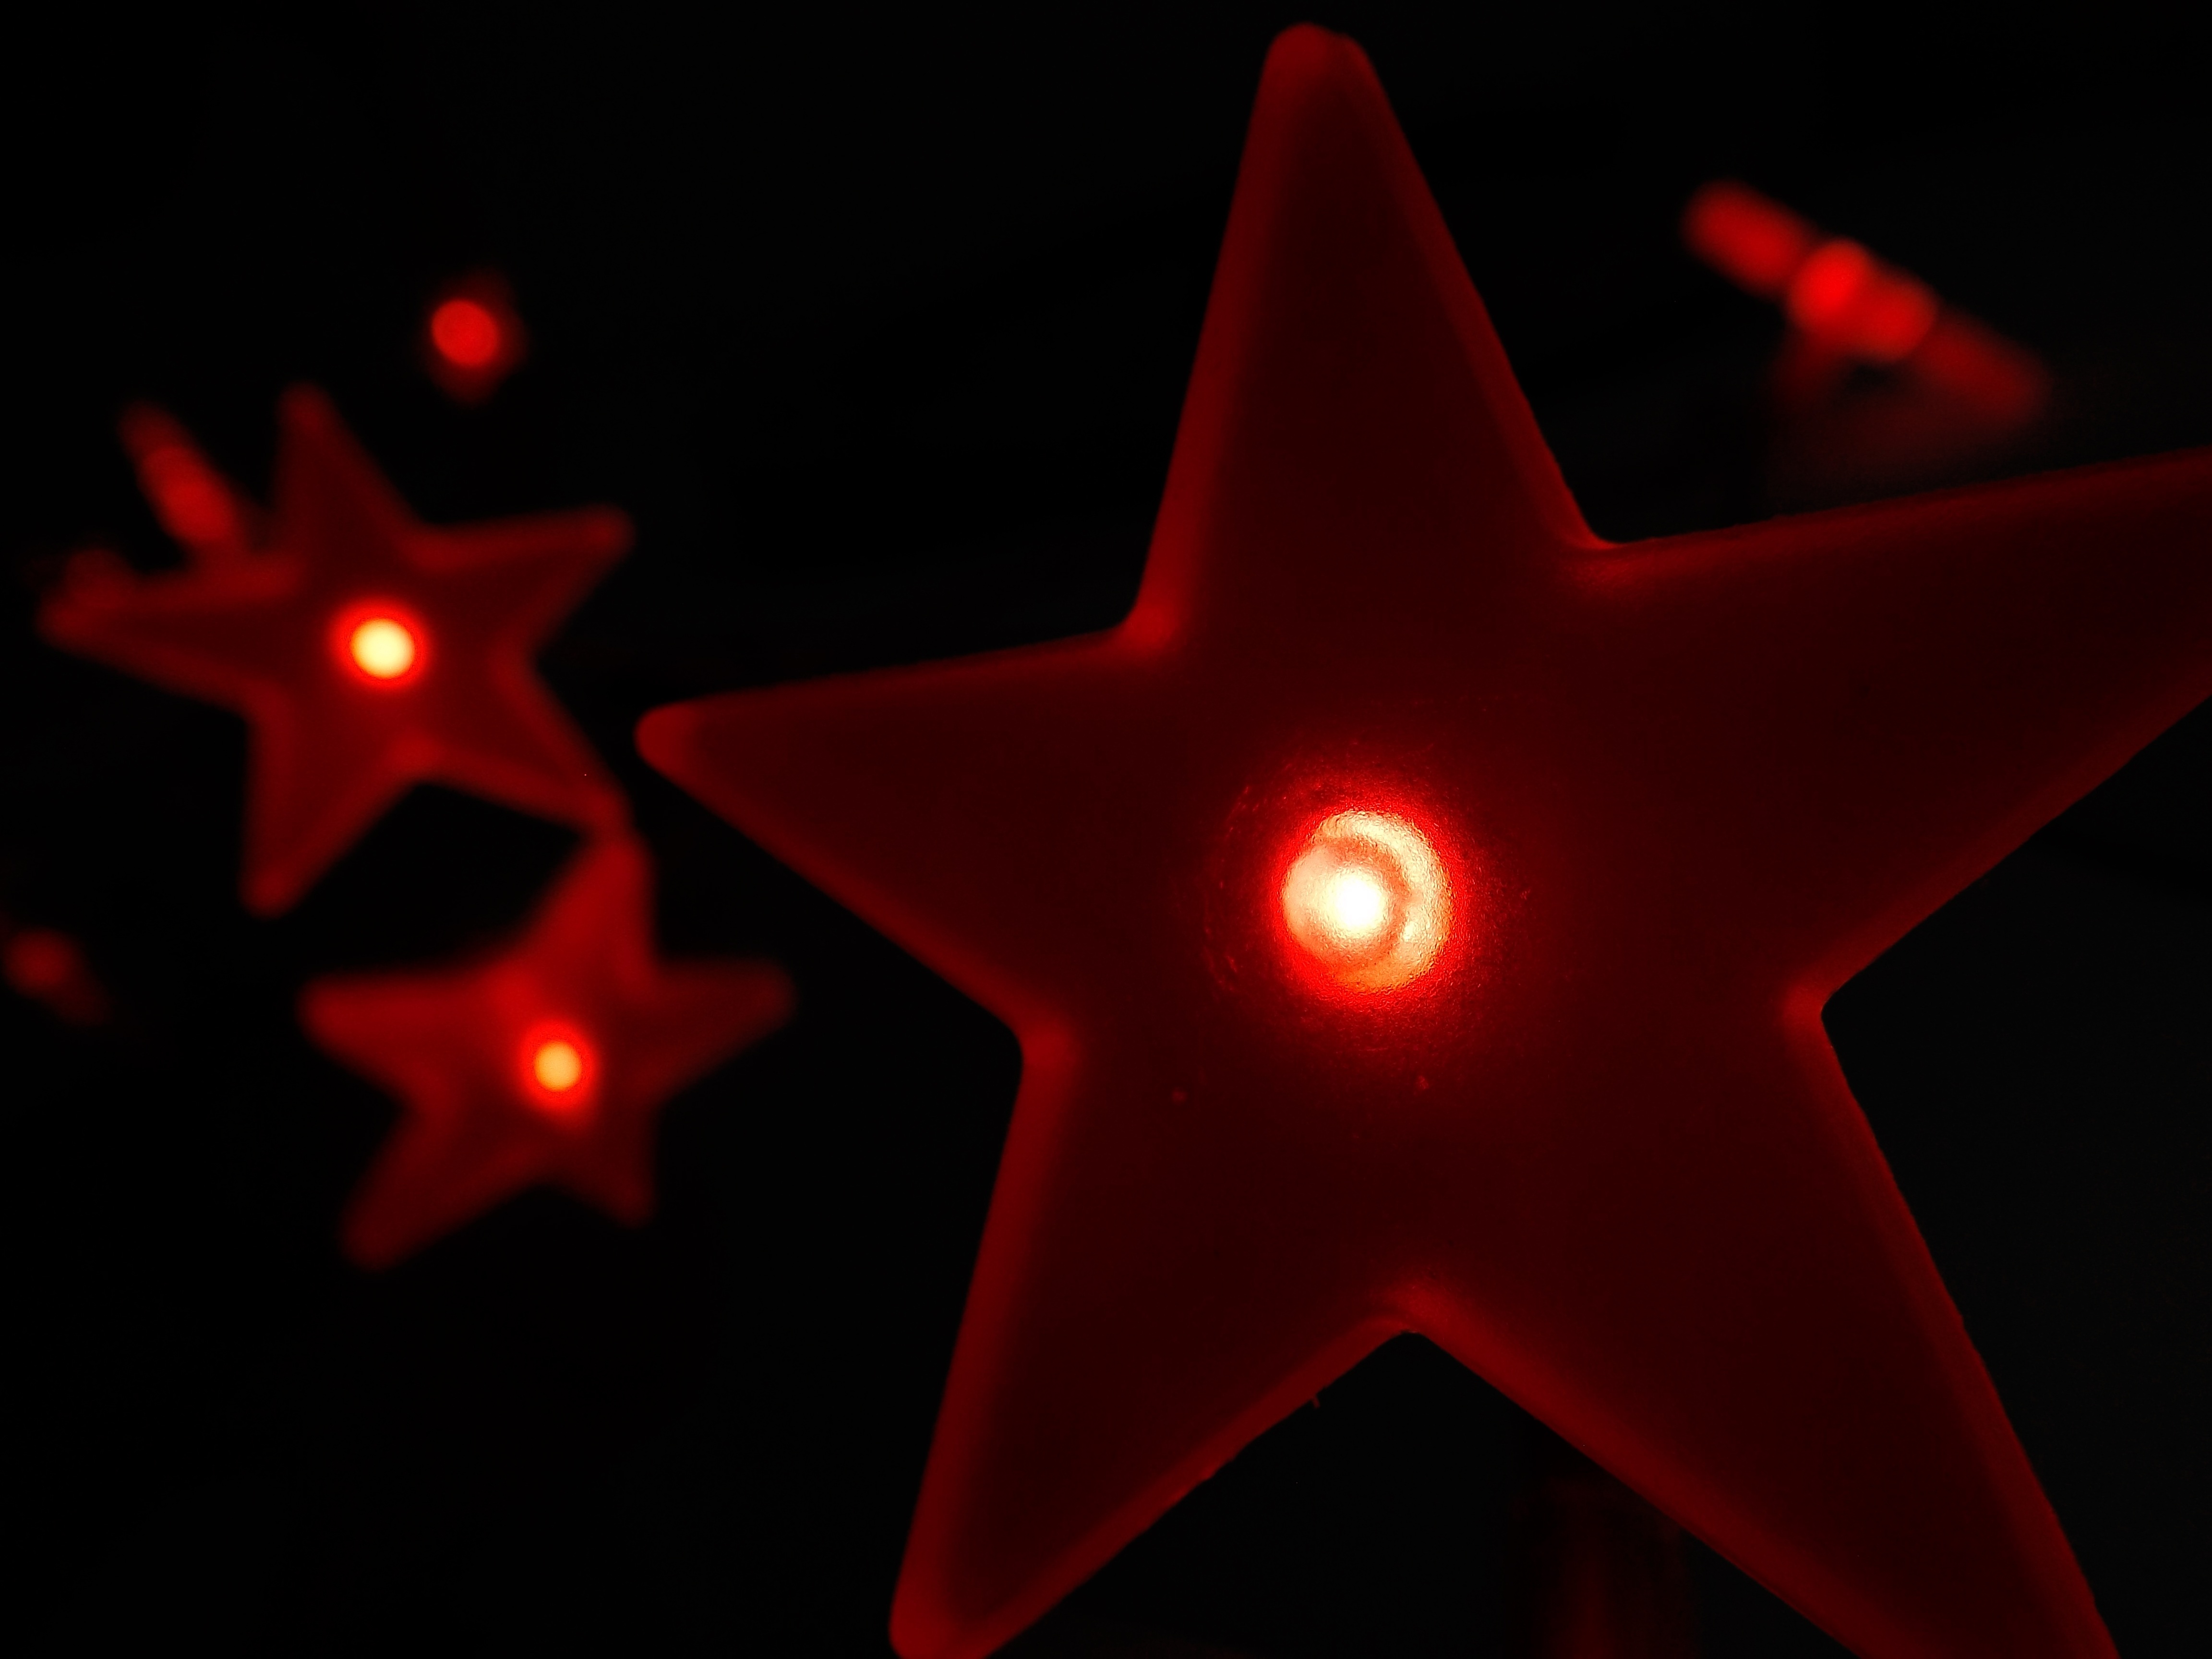
light, wheel, star, plastic, red, electricity, lighting, christmas decoration, stars, symmetry, led, electric, shape, astronomical object